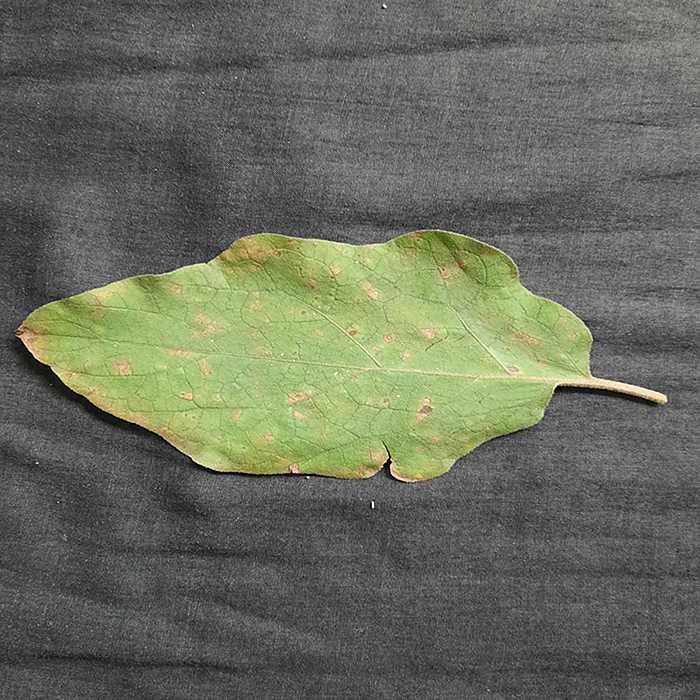
Plant: Eggplant
Label: Eggplant Cercopora leaf spot